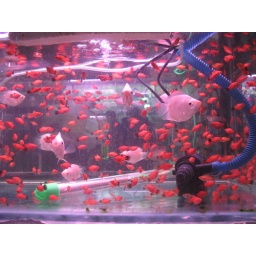
Today's fish is trout a la creme. Enjoy your meal! The pet market in Shanghai.